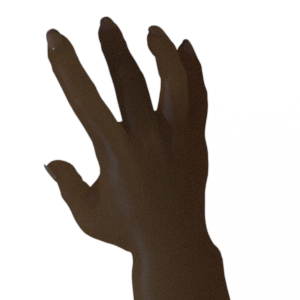
Label: paper